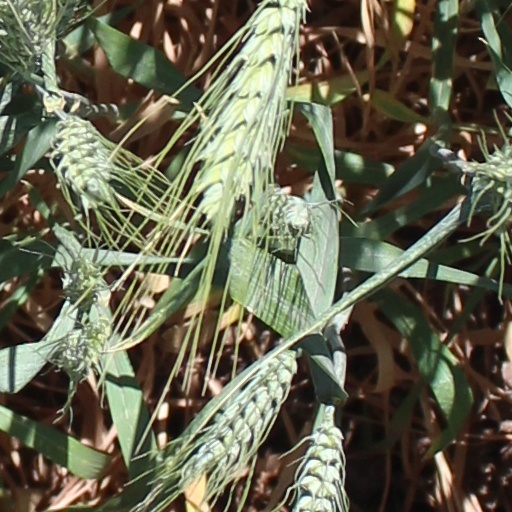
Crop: wheat